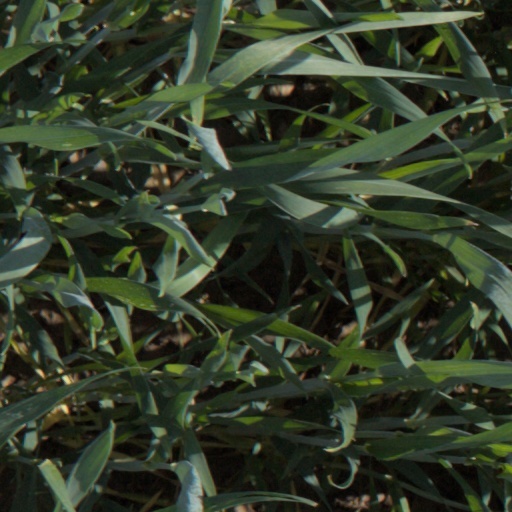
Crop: wheat